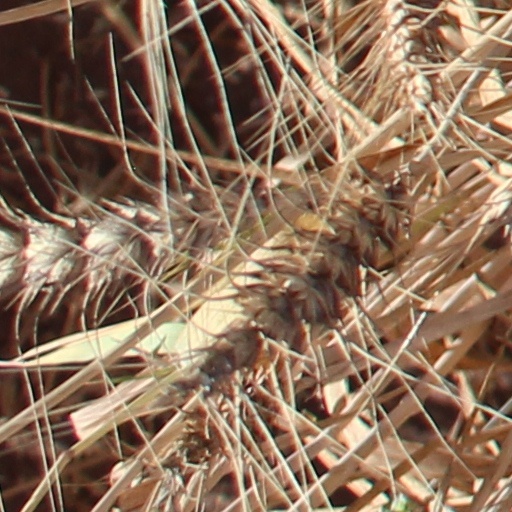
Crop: wheat